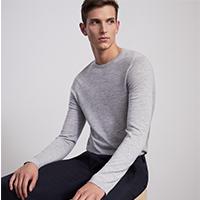
Gender: men